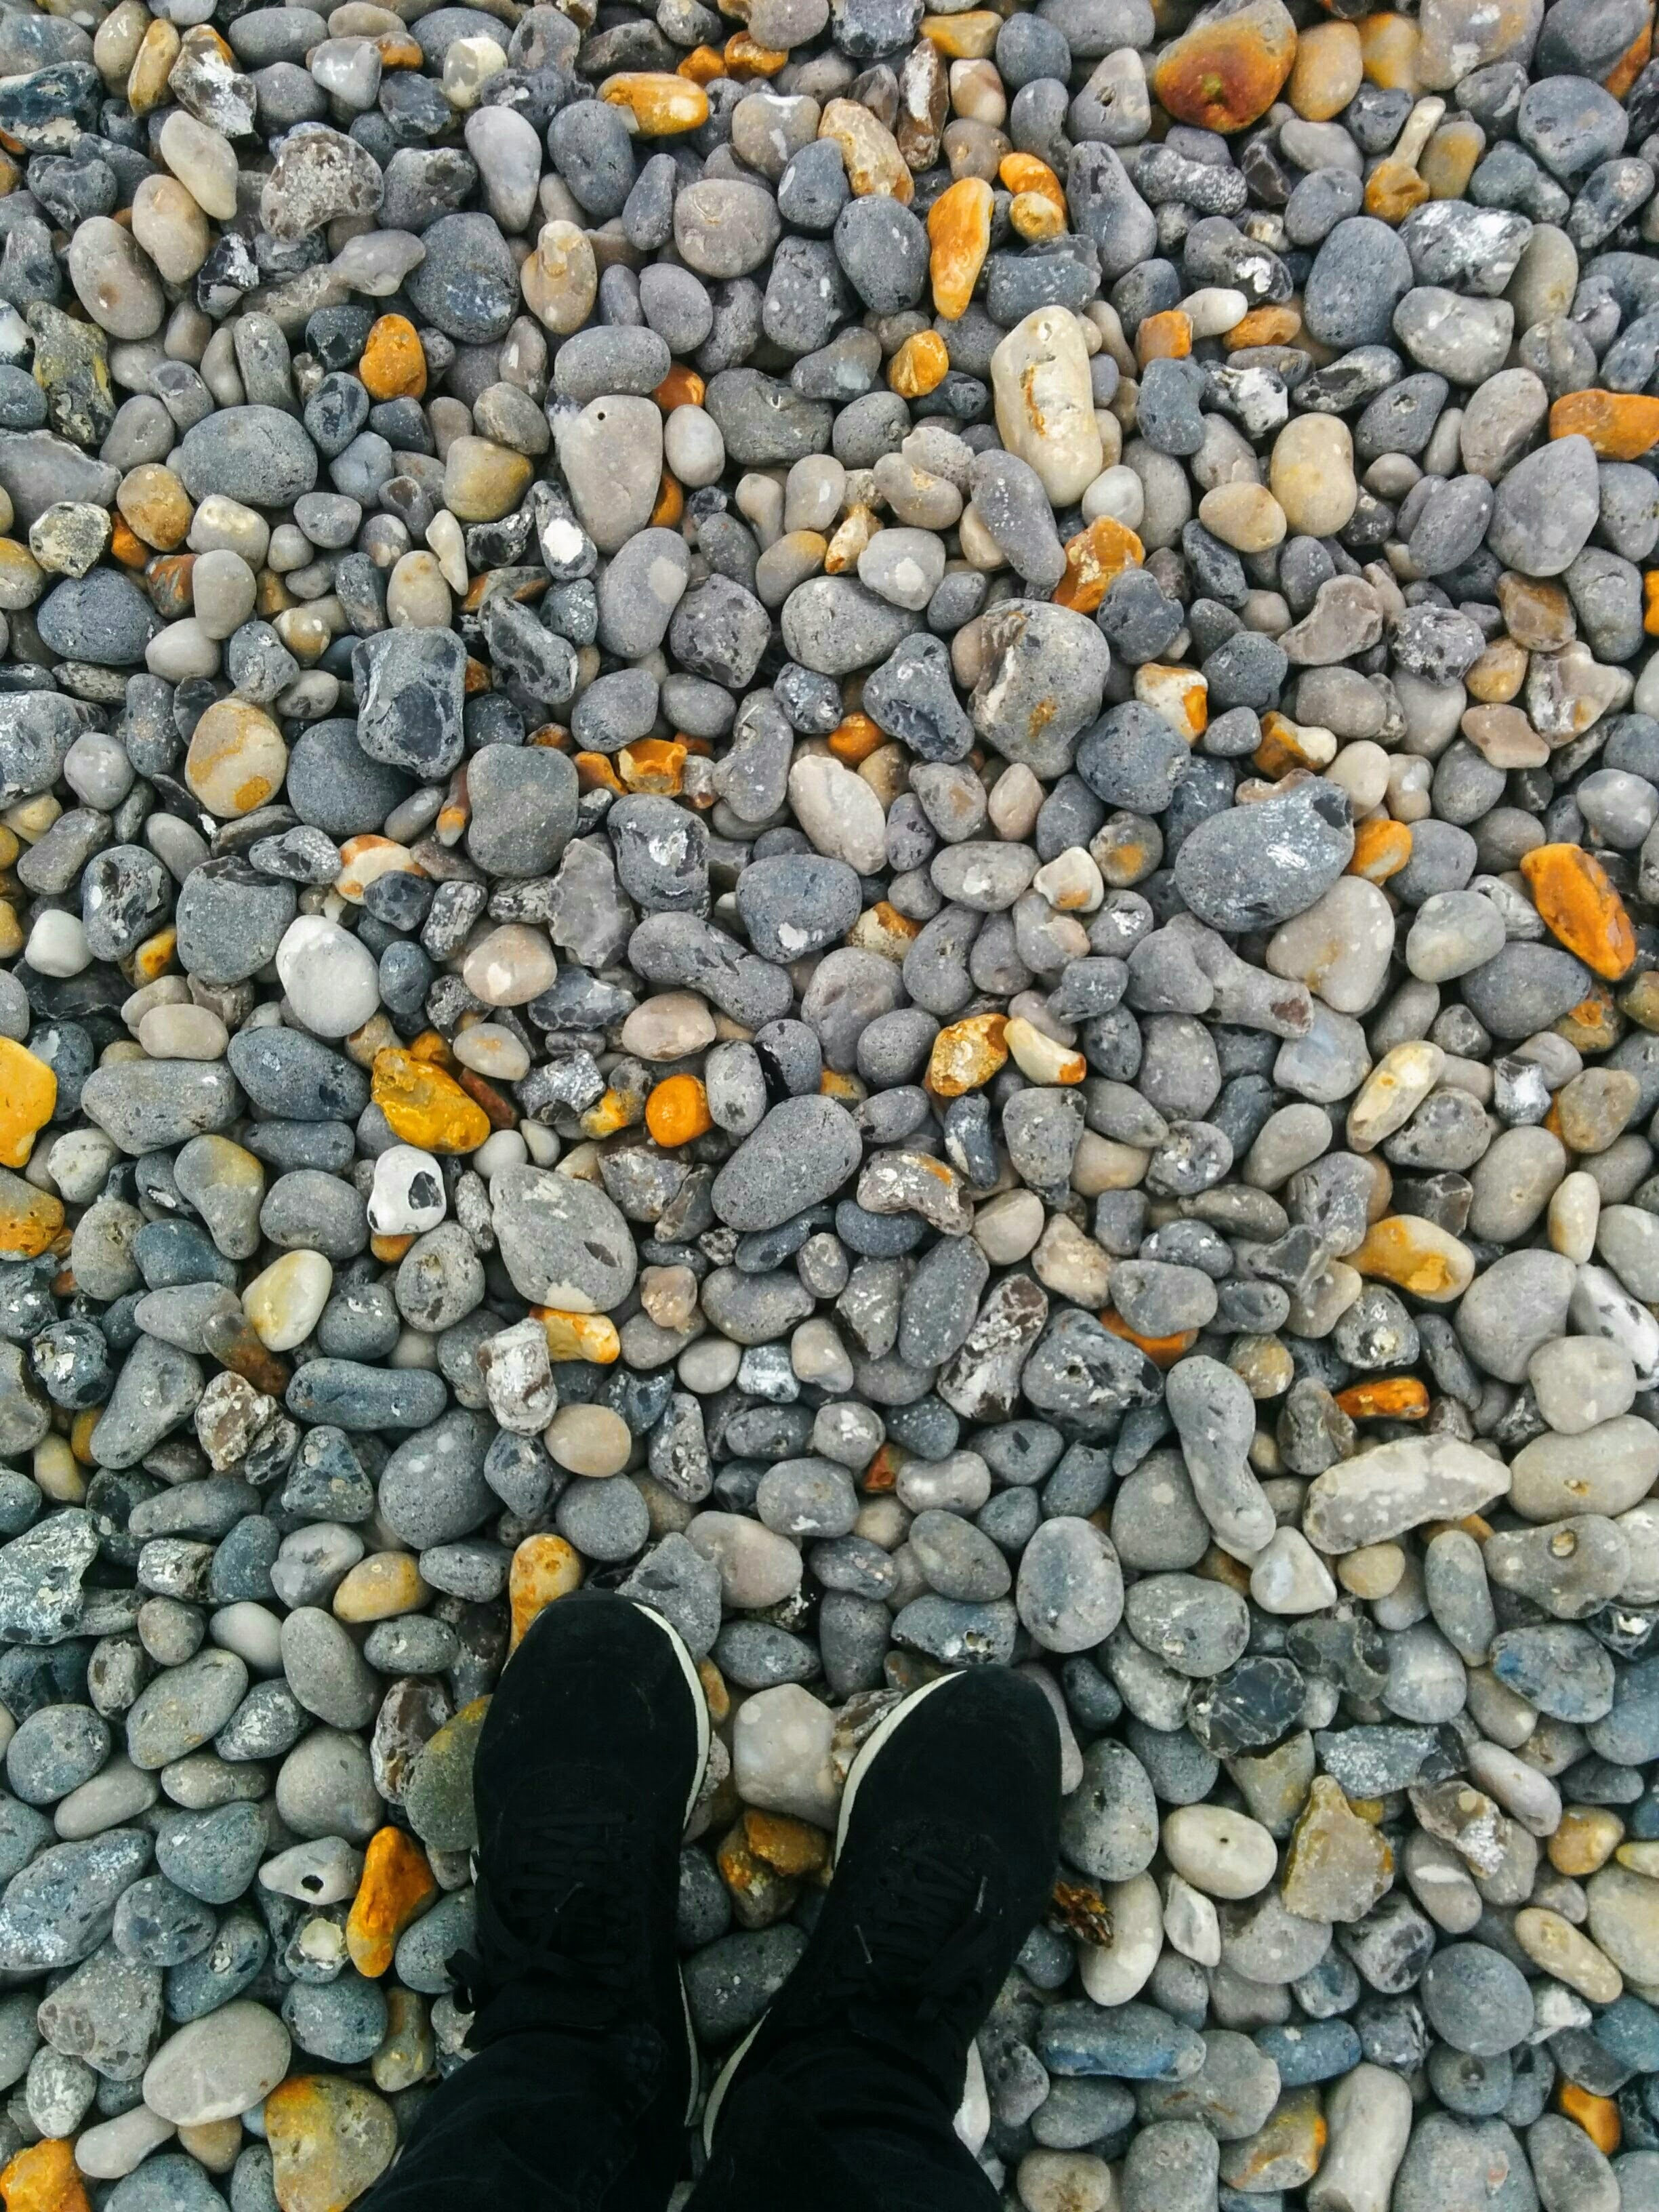
rock, wall, asphalt, pebble, soil, stone wall, material, rubble, gravel, flooring, road surface